2022–23 NCAA football bowl games

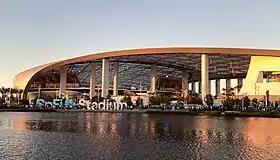
SoFi Stadium, site of the National Championship game

Rankings are per the final CFP rankings that were released on December 4.